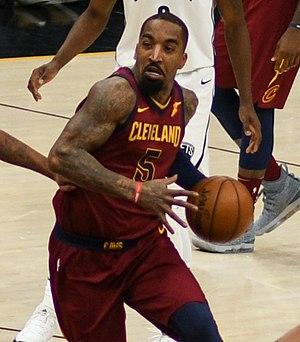
Earl Joseph Smith III, dit J. R. Smith, né le 9 septembre 1985 à Freehold Borough, est un joueur de basket-ball américain. Après avoir évolué parmi les Hornets de la Nouvelle-Orléans, les Nuggets de Denver, les Knicks de New York et les Cavaliers de Cleveland, il joue maintenant sous les couleurs des Lakers de Los Angeles. Il est champion NBA avec les Cleveland Cavaliers en 2016.